Ellyse Perry

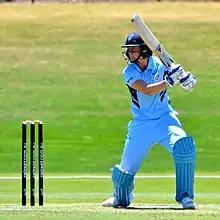
Perry on her way to 127* for the NSW Breakers against the ACT Meteors in 2017

Perry went on to win ten more WNCL championships with New South Wales. Her highlights during that period include: